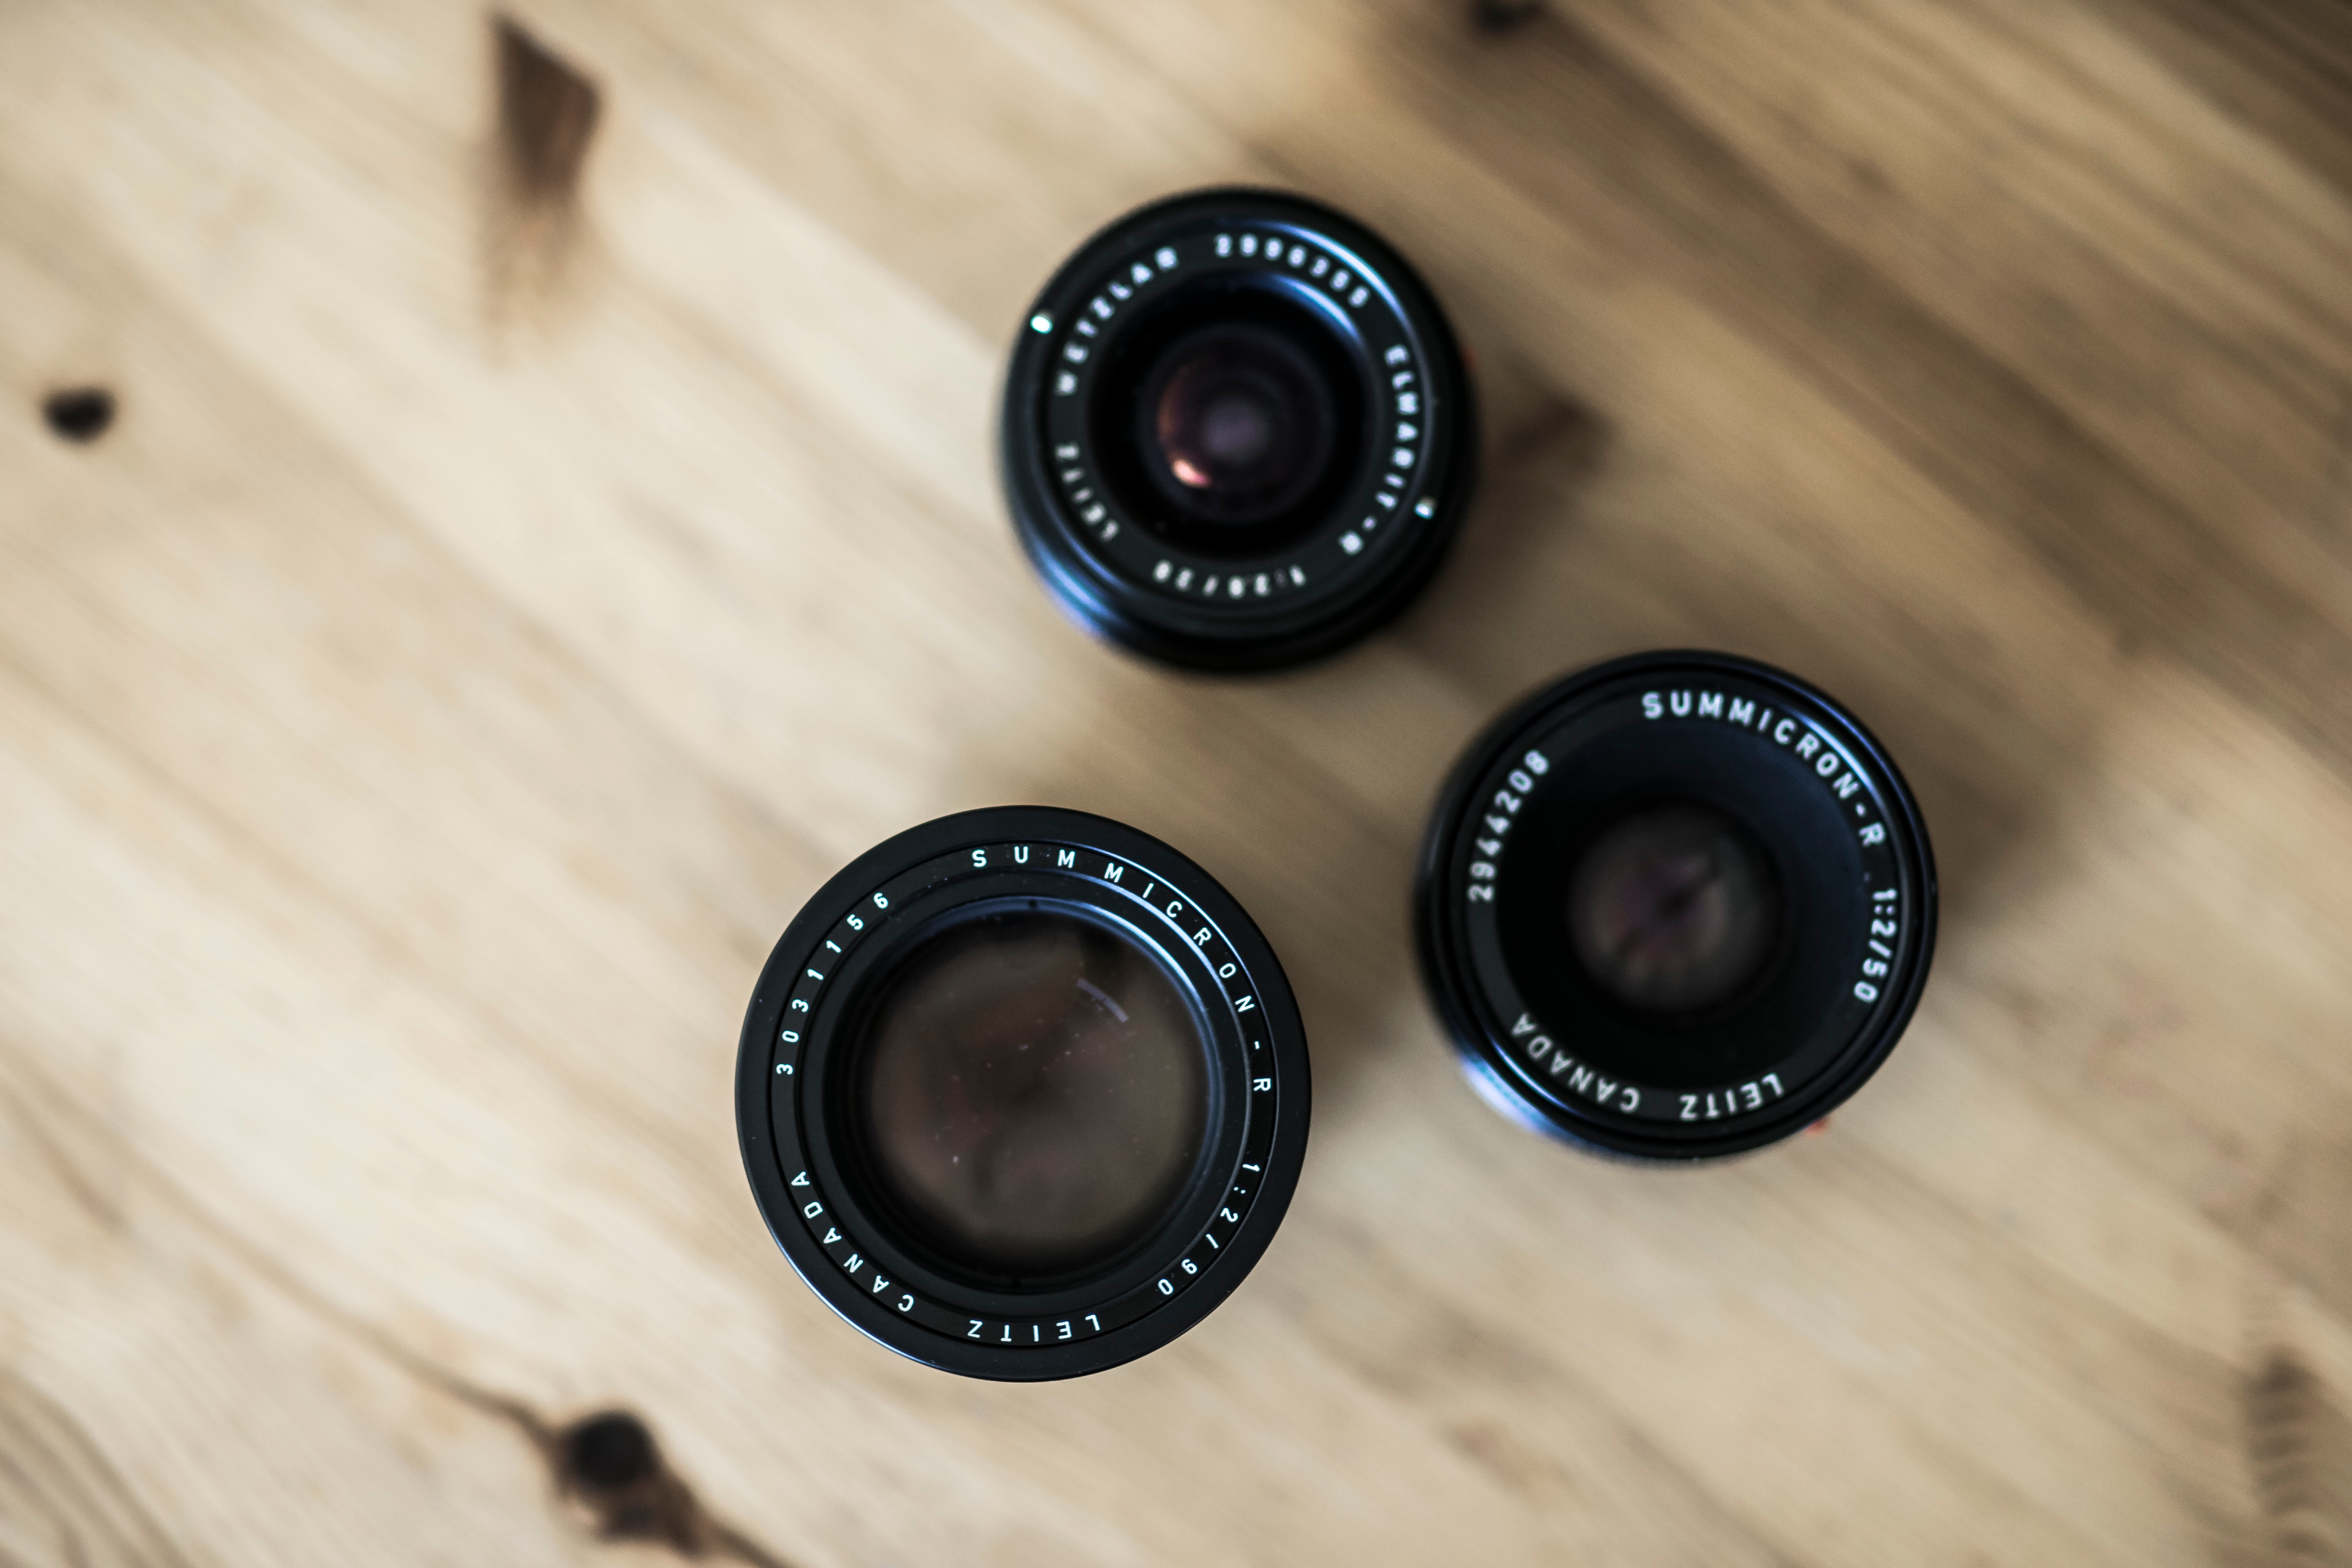
camera, photography, wheel, lens, black, circle, close up, human body, eye, organ, camera lens, cameras optics